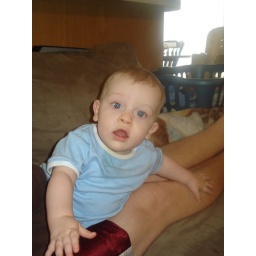
i love his eyes, i try to dress him in blue a lot.